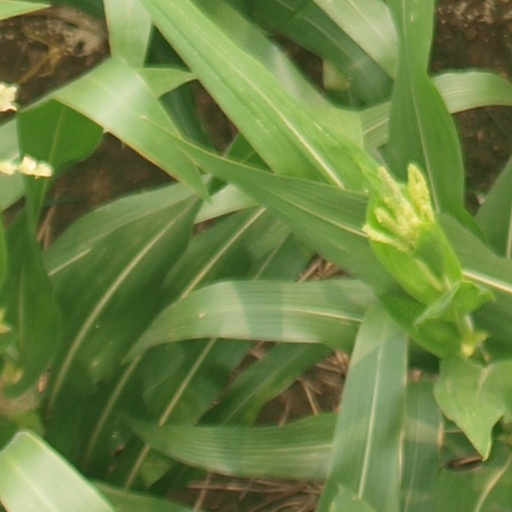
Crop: maize; corn